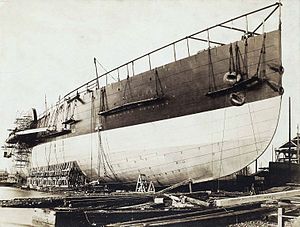
SS Great Eastern / Billeder
SS Great Eastern var et dampskib tegnet af den engelske ingeniør og foregangsmand Isambard Kingdom Brunel og bygget i jern på værftet J. Scott Russell & Co. i London. Ved sin søsætning i 1858 var hun langt større end noget hidtil bygget skib, og tiltænkt at kunne fragte 4.000 passagerer fra England til Australien uden at skulle laste kul undervejs. Hendes længde på 211 m blev først overgået i 1899 med den 215 m lange superliner RMS Oceanic, hendes tonnage på 18.915 BRT blev først overgået i 1901 af superlineren RMS Celtic på 21.035 BRT, mens de 4.000 passagerer først blev overgået i 1913 af SS Imperator, der kunne tage 4.935 passagerer. Som noget sjældent havde skibet dobbeltskrog og fem skorstene, hvoraf den ene dog senere blev pillet ned.